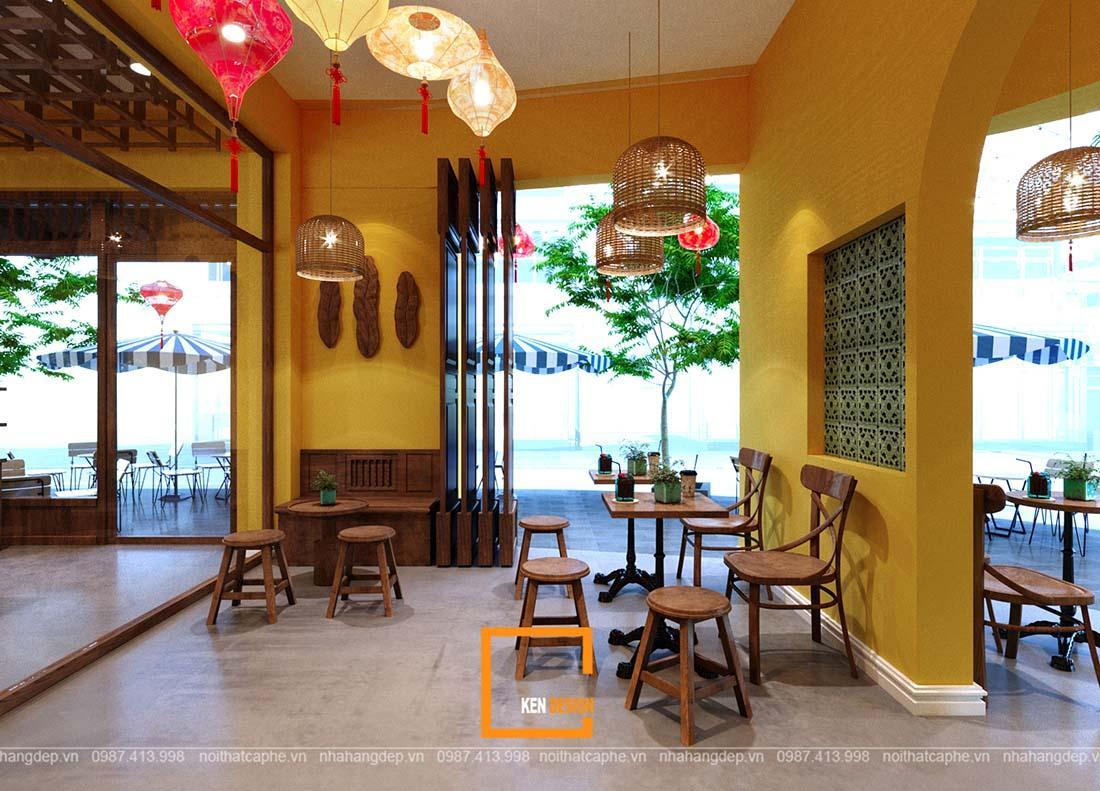
có tất cả năm chiếc ghế không có tựa lưng được bố trí trong quán